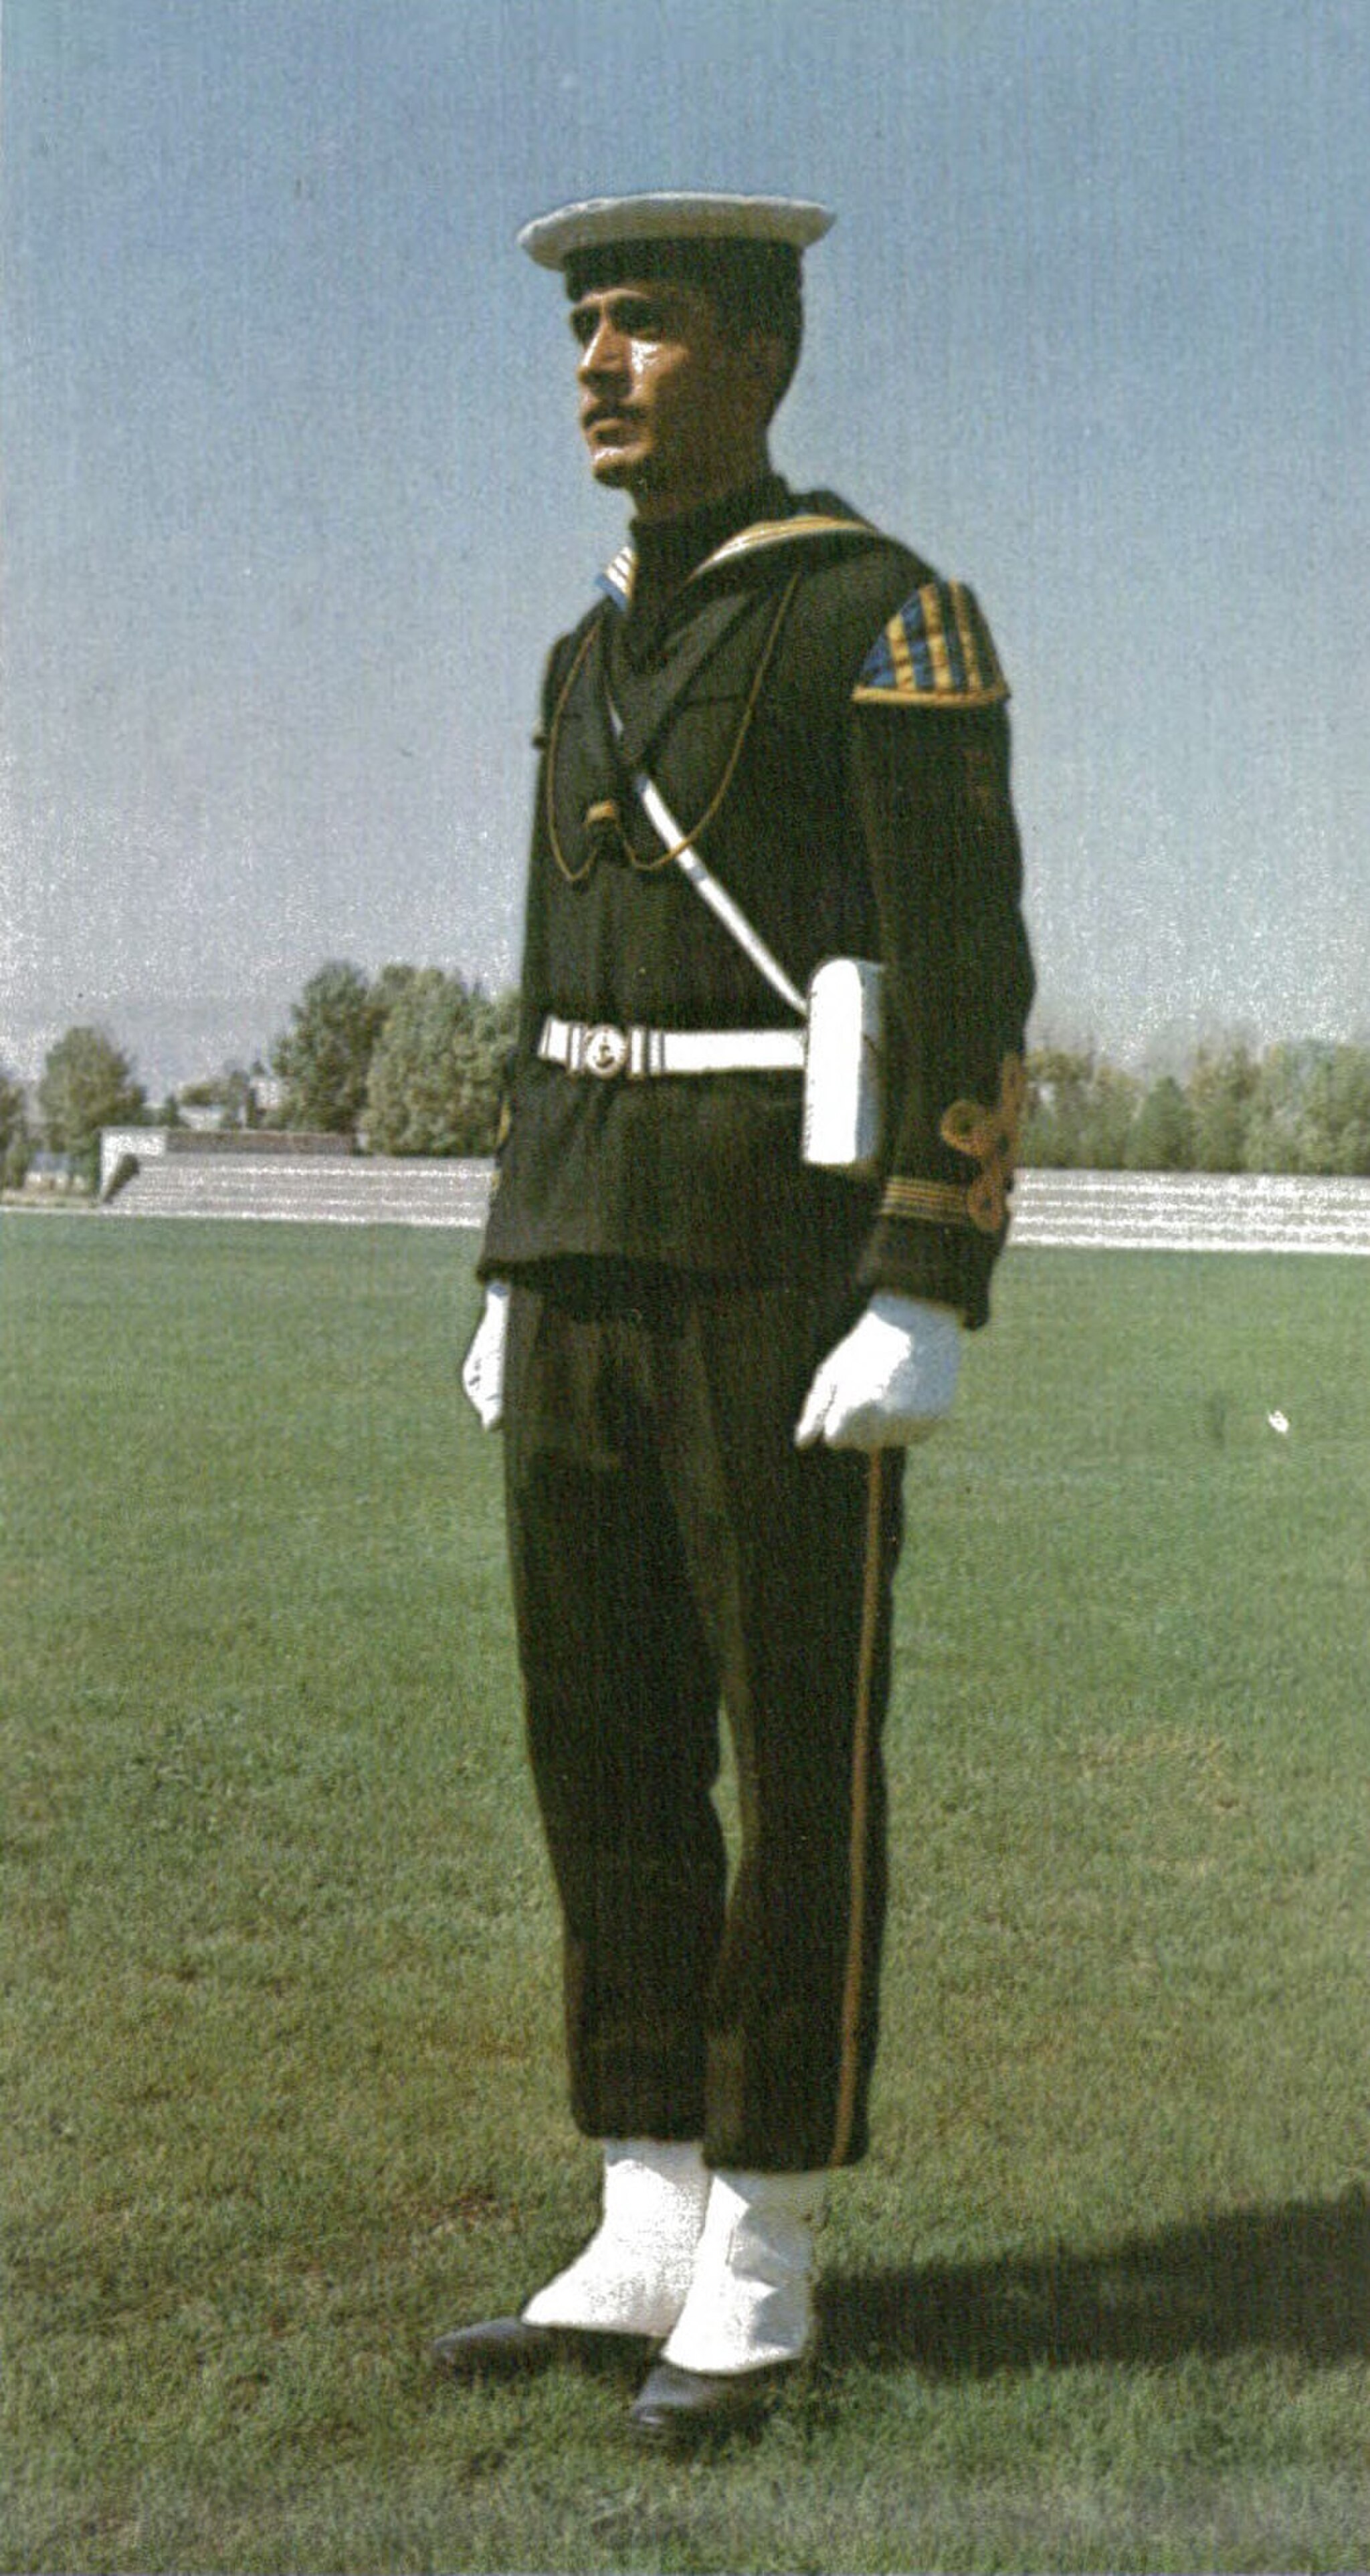
Title: تصویر منتشرشده در کتاب راهنمای رژه (02)
Description: تصویر منتشرشده در کتاب راهنمای رژه نفر موزیک نیروی دریائی شاهنشاهی Un musicien de l'armée Impèriale de la marine. Imperial Navy Band
Date: 1350
Categories: PD Iran, Imperial Iranian Navy, PD-scan (PD-Iran), Extracted images, Template Unknown (author), Files from the Central Library and Documentation Center of the University of Tehran, Publications of the 2500 year celebration of the Persian Empire